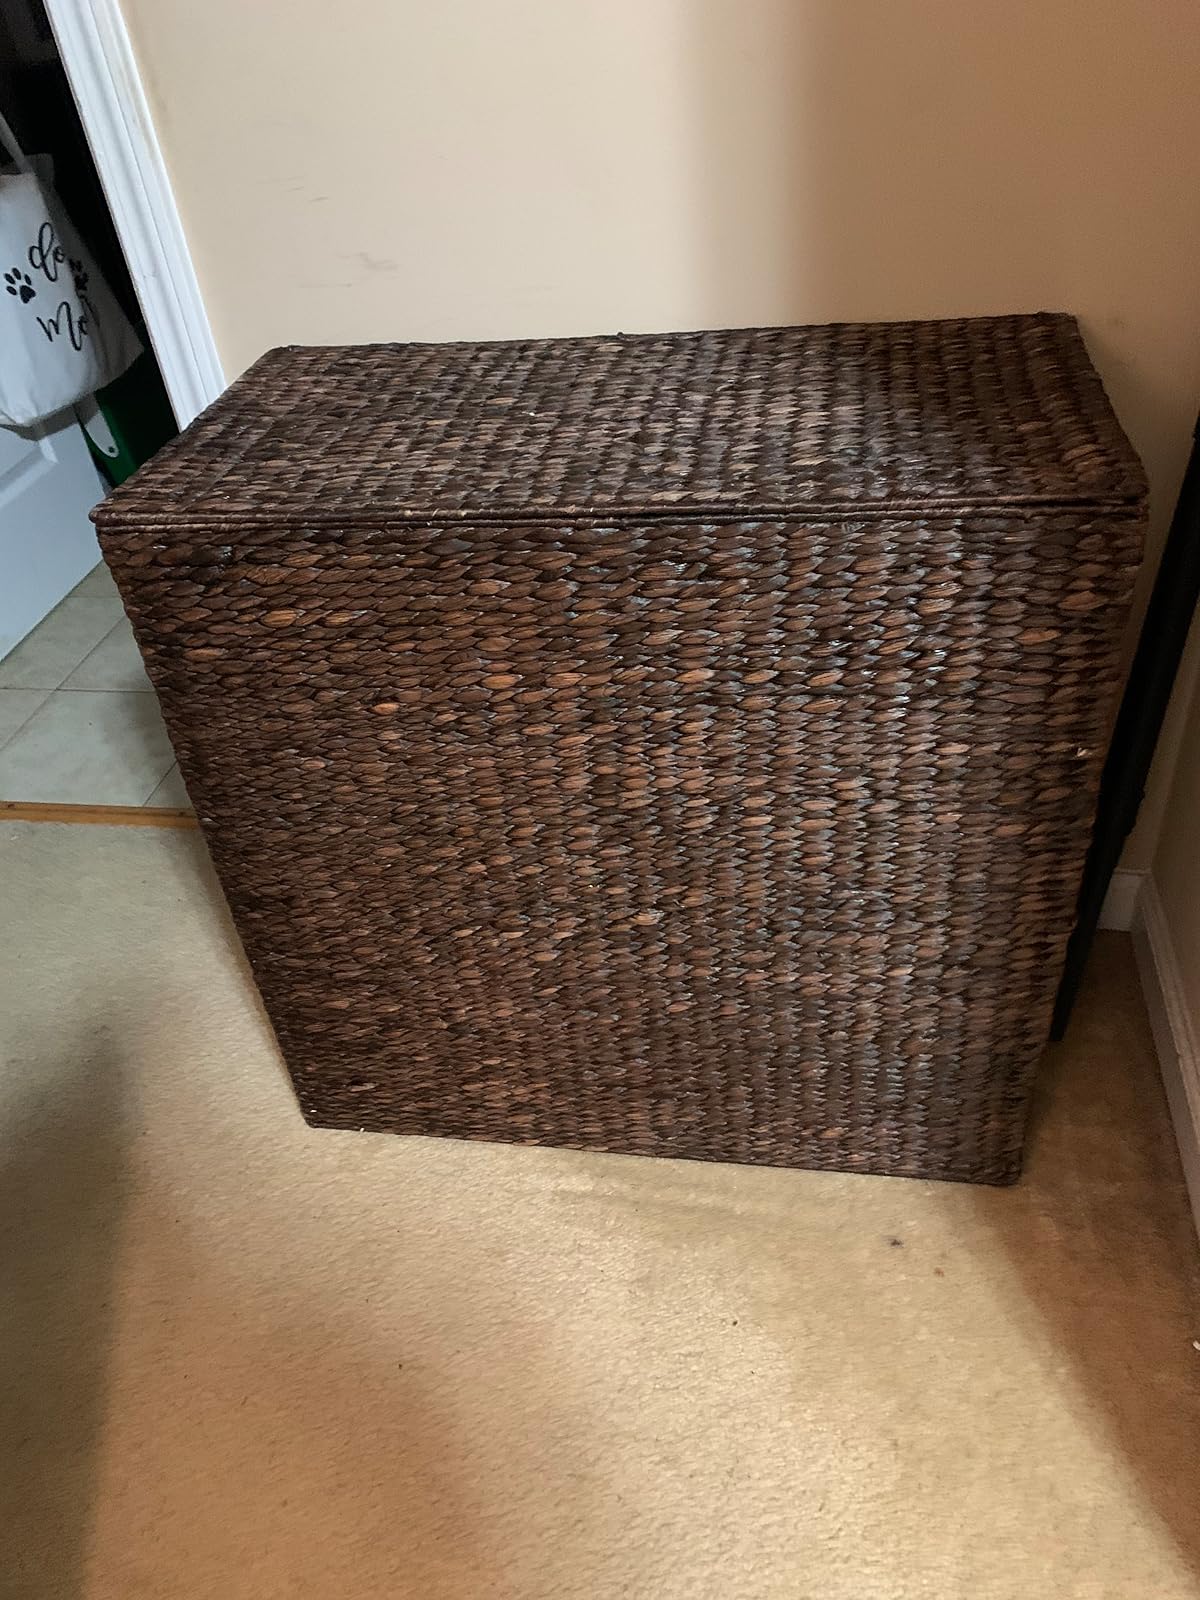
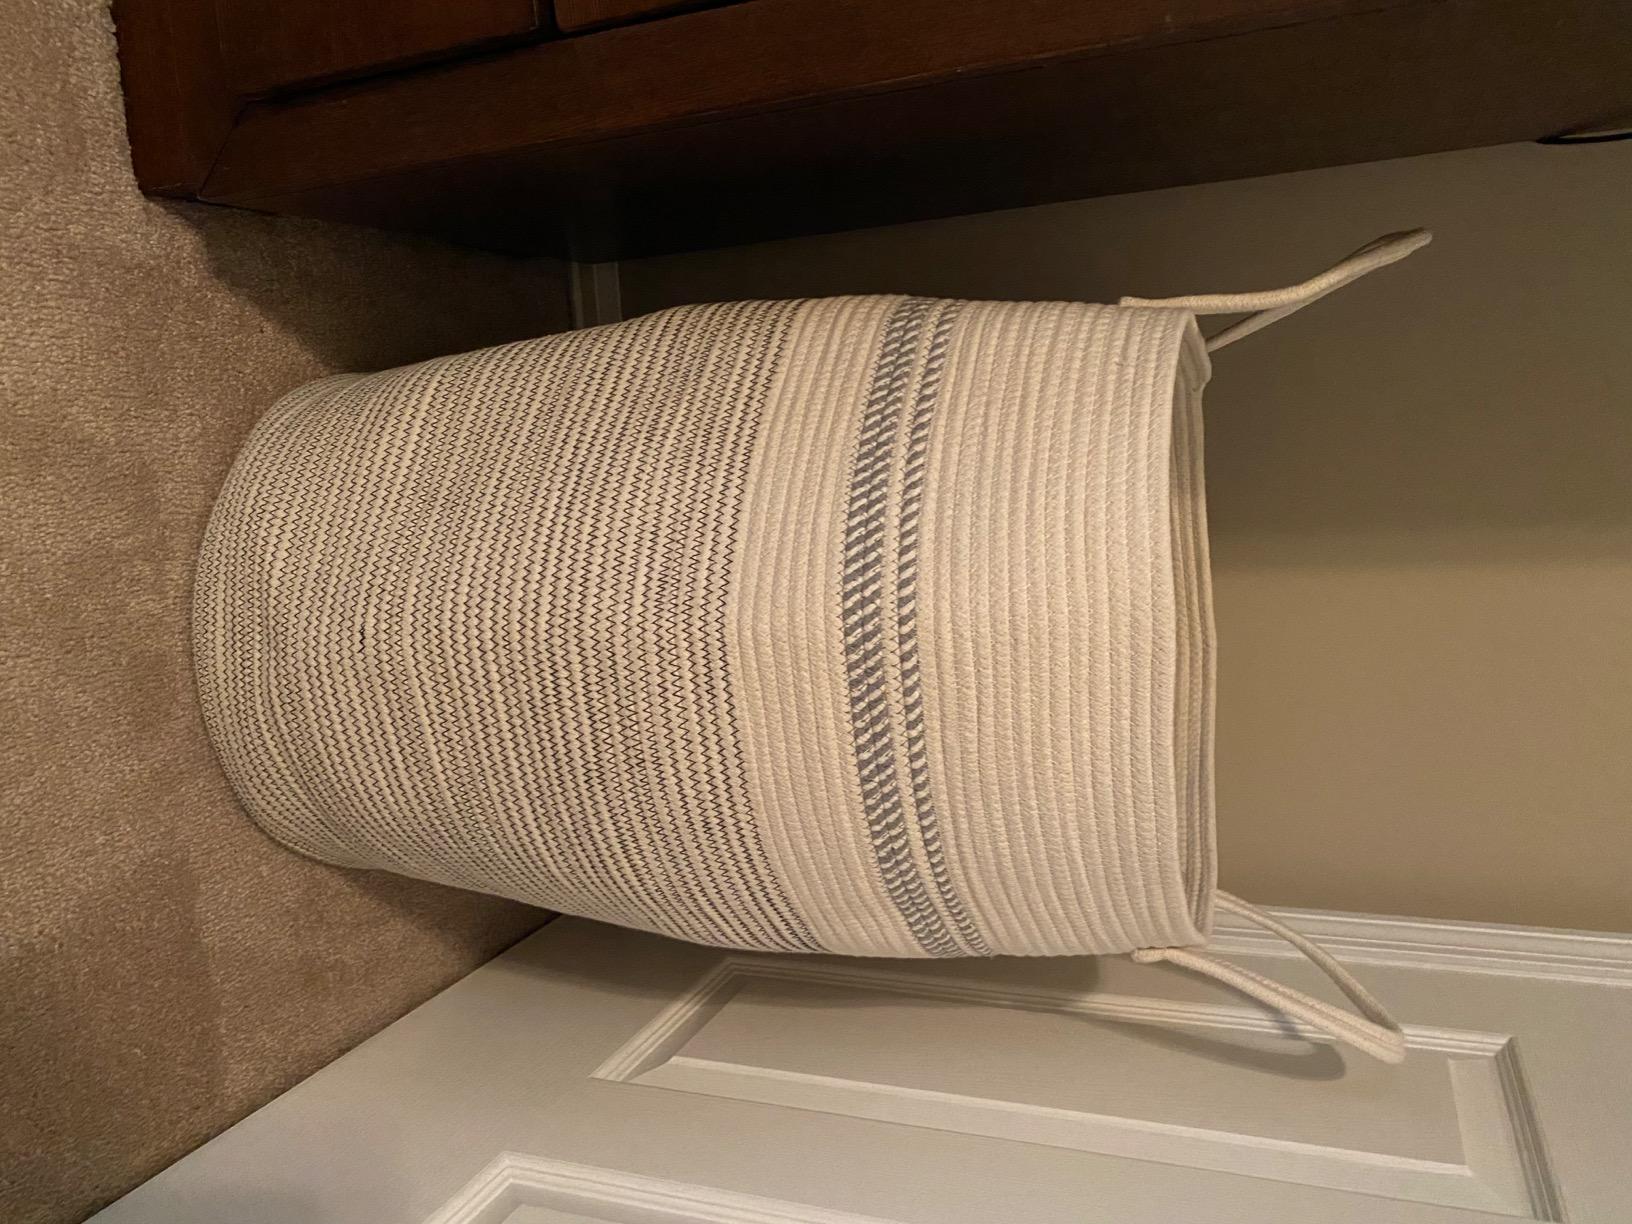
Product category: items_hamper
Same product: no